Oscilloscope

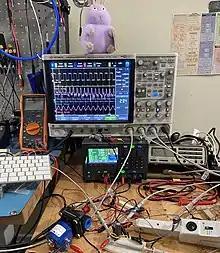
Digital 4-channel oscilloscope monitoring a boost converter

While analog devices use continually varying voltages, digital devices use numbers that correspond to samples of the voltage. In the case of digital oscilloscopes, an analog-to-digital converter (ADC) changes the measured voltages into digital information.